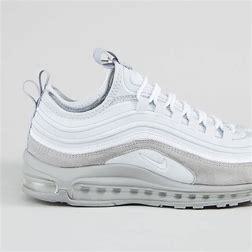
Brand: Nike
Model: Air Max 97 Ultra 17